Less Love

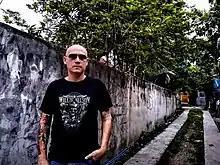

In 2016, Less Love recorded the single "Horse Race" with Grammy Award winning music producer Michael Trepagnier (Coldplay) and engineer Kevin Lively (Rage Against the Machine). The single won a Global Music Awards and was nominated at "Independent Music Awards". The music video was also voted "Best Music Video" by "The Hollywood International Moving Picture Film Festival" and won two awards at the "KSCR Music Video Awards". "Horse Race" was originally written and recorded by the band Colourmusic. It was recorded after Sky McCullough and Colourmusic band member Nicholas Ley had a friendly disagreement. Nicholas said, nobody would ever cover Colourmusic, so Less Love did.